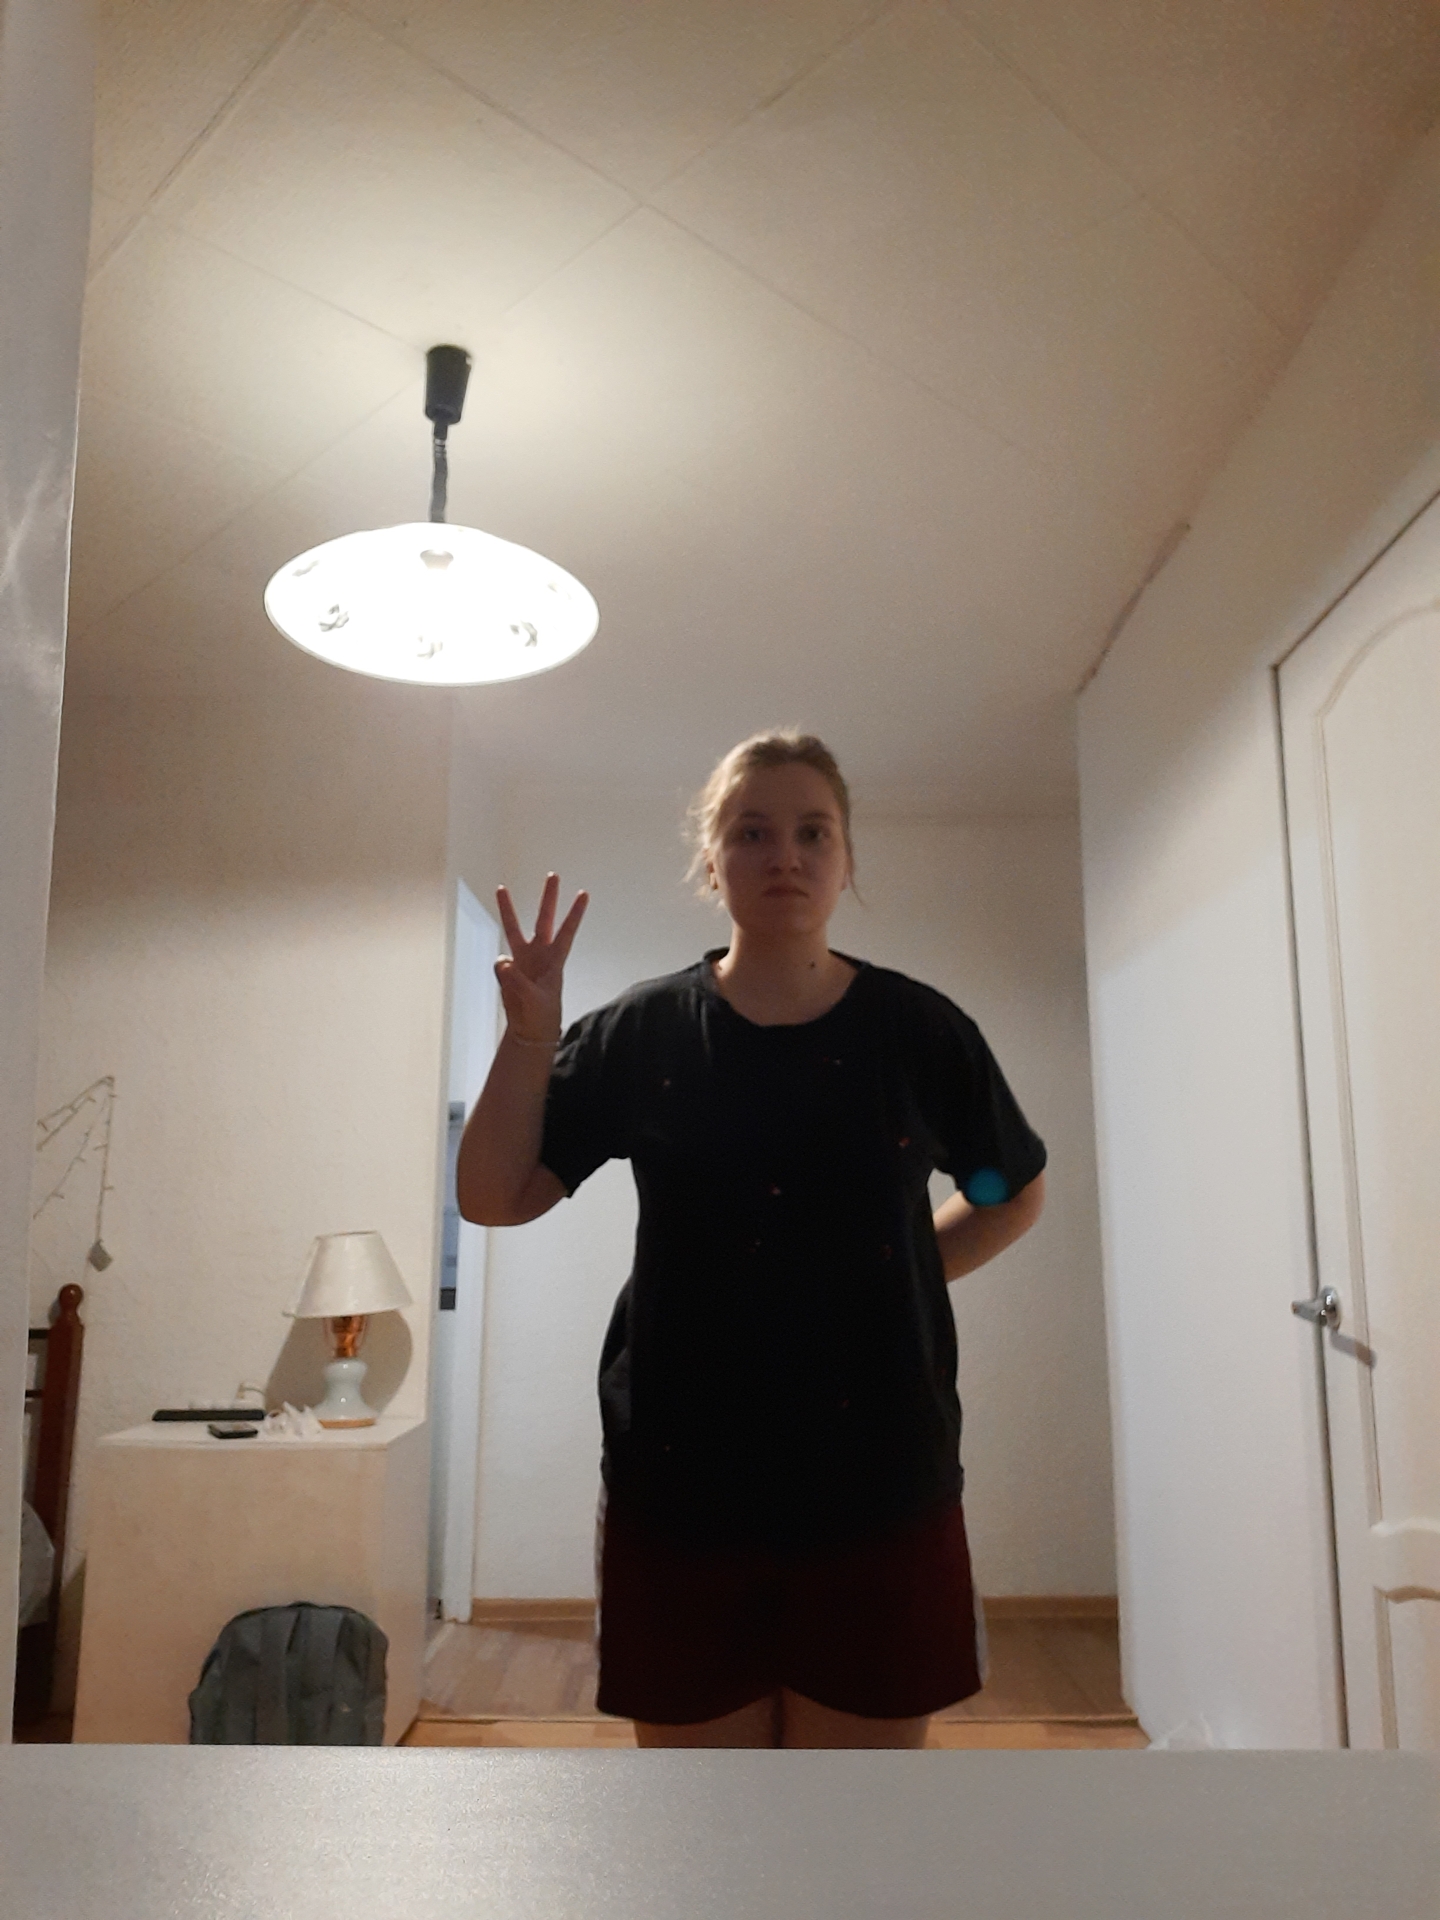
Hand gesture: three